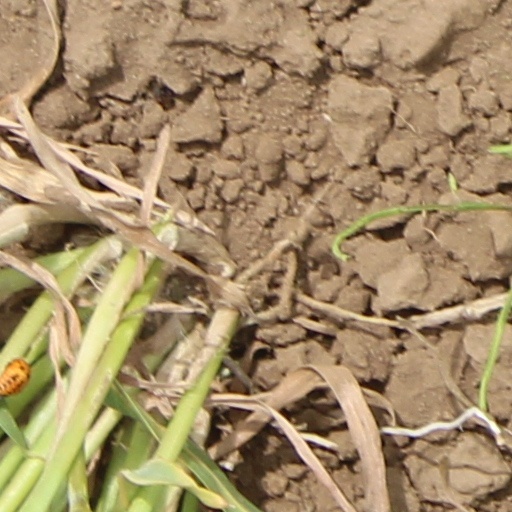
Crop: wheat